Make 'Em Mokum Crazy

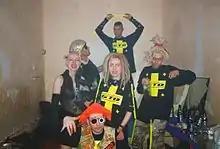
Technohead, pictured here in their Greater Than One days.

The liner notes of "Make 'Em Mokum Crazy" describe the music as "hyper speed happy anthems" and "the new sound of popcore", further noting that the songs emerged from the "underground warehouse raves of Holland." Music critic Robert Christgau described the music as "happy tunes" in "high registers that range from unnatural to very unnatural," advising listeners to "apply the broad brush it deserves and call it "The Chipmunks Go Techno"." "Rolling Stone" describe the album's happy gabber content as "hilariously giddy." More broadly, the "Babysue" zine described the music as "goofy techno."